Philippine Army Reserve Command

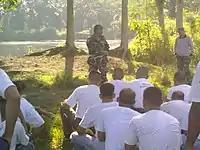
A Sergeant from the Scout Ranger Regiment gives instructions on military rappelling to SBCMT CL45-11 of the 1302nd Community Defense Center.

Basic Citizen's Military Training (BCMT) is a military training course conducted by the Philippine Army through the Army Reserve Command. It is an entry-level training course undertaken by Filipino citizens wanting to enlist in the reserve force.